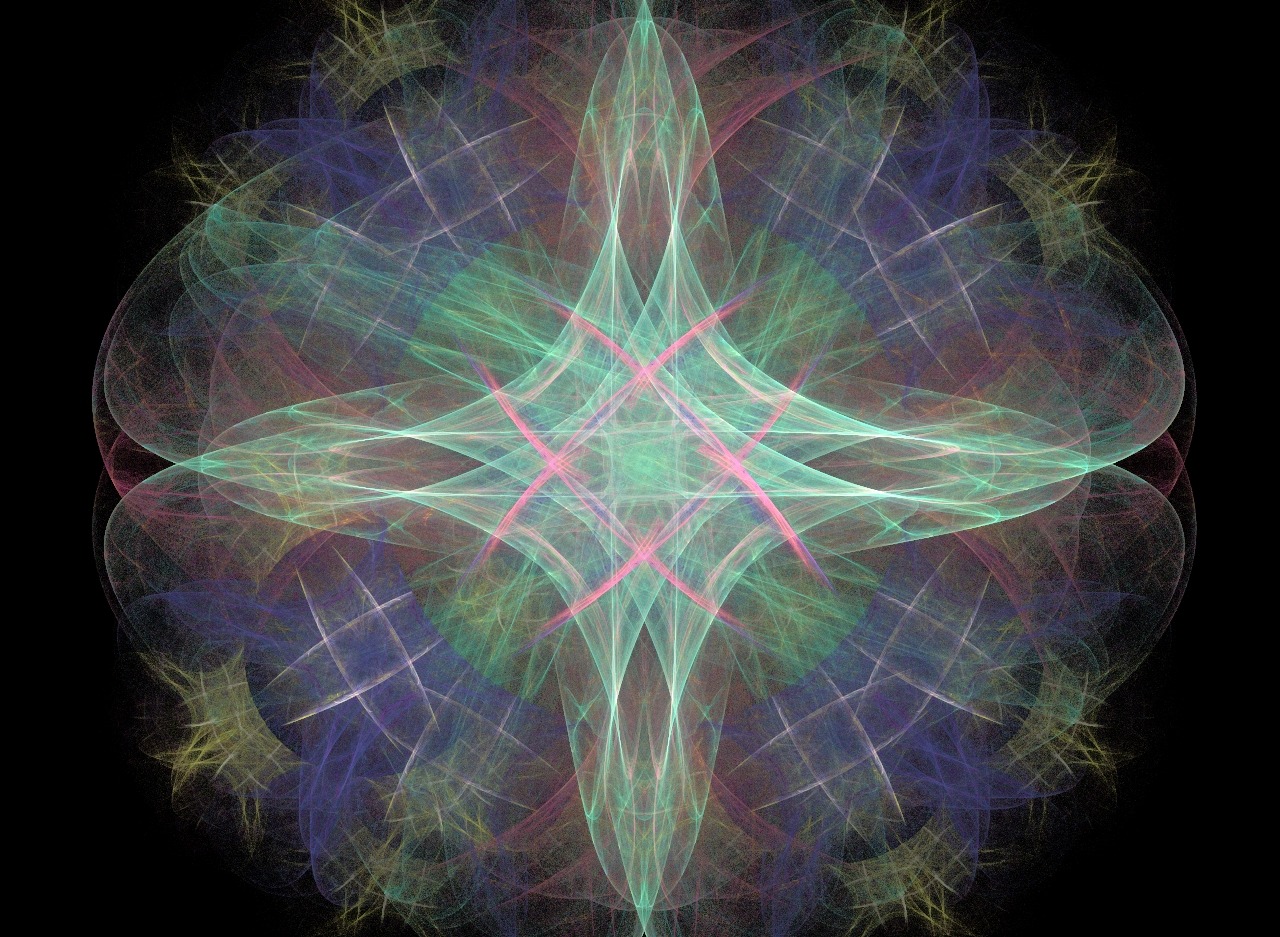
creative, abstract, motion, decoration, green, artistic, pink, circle, artwork, nebula, design, symmetry, pretty, fractals, kaleidoscope, fractal, rendering, psychedelic art, fractal art